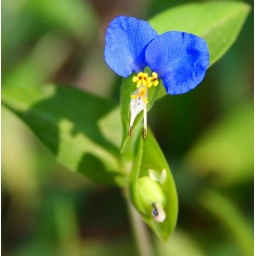
A blue Virginia wildflower that is a welcome resident in my flower garden. Mother Nature Backyard Flower Art!